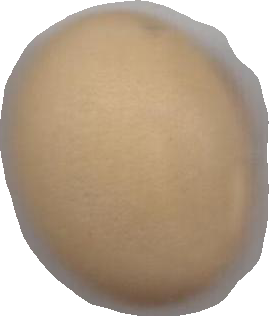
Variety: Dega